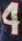
Number: 4